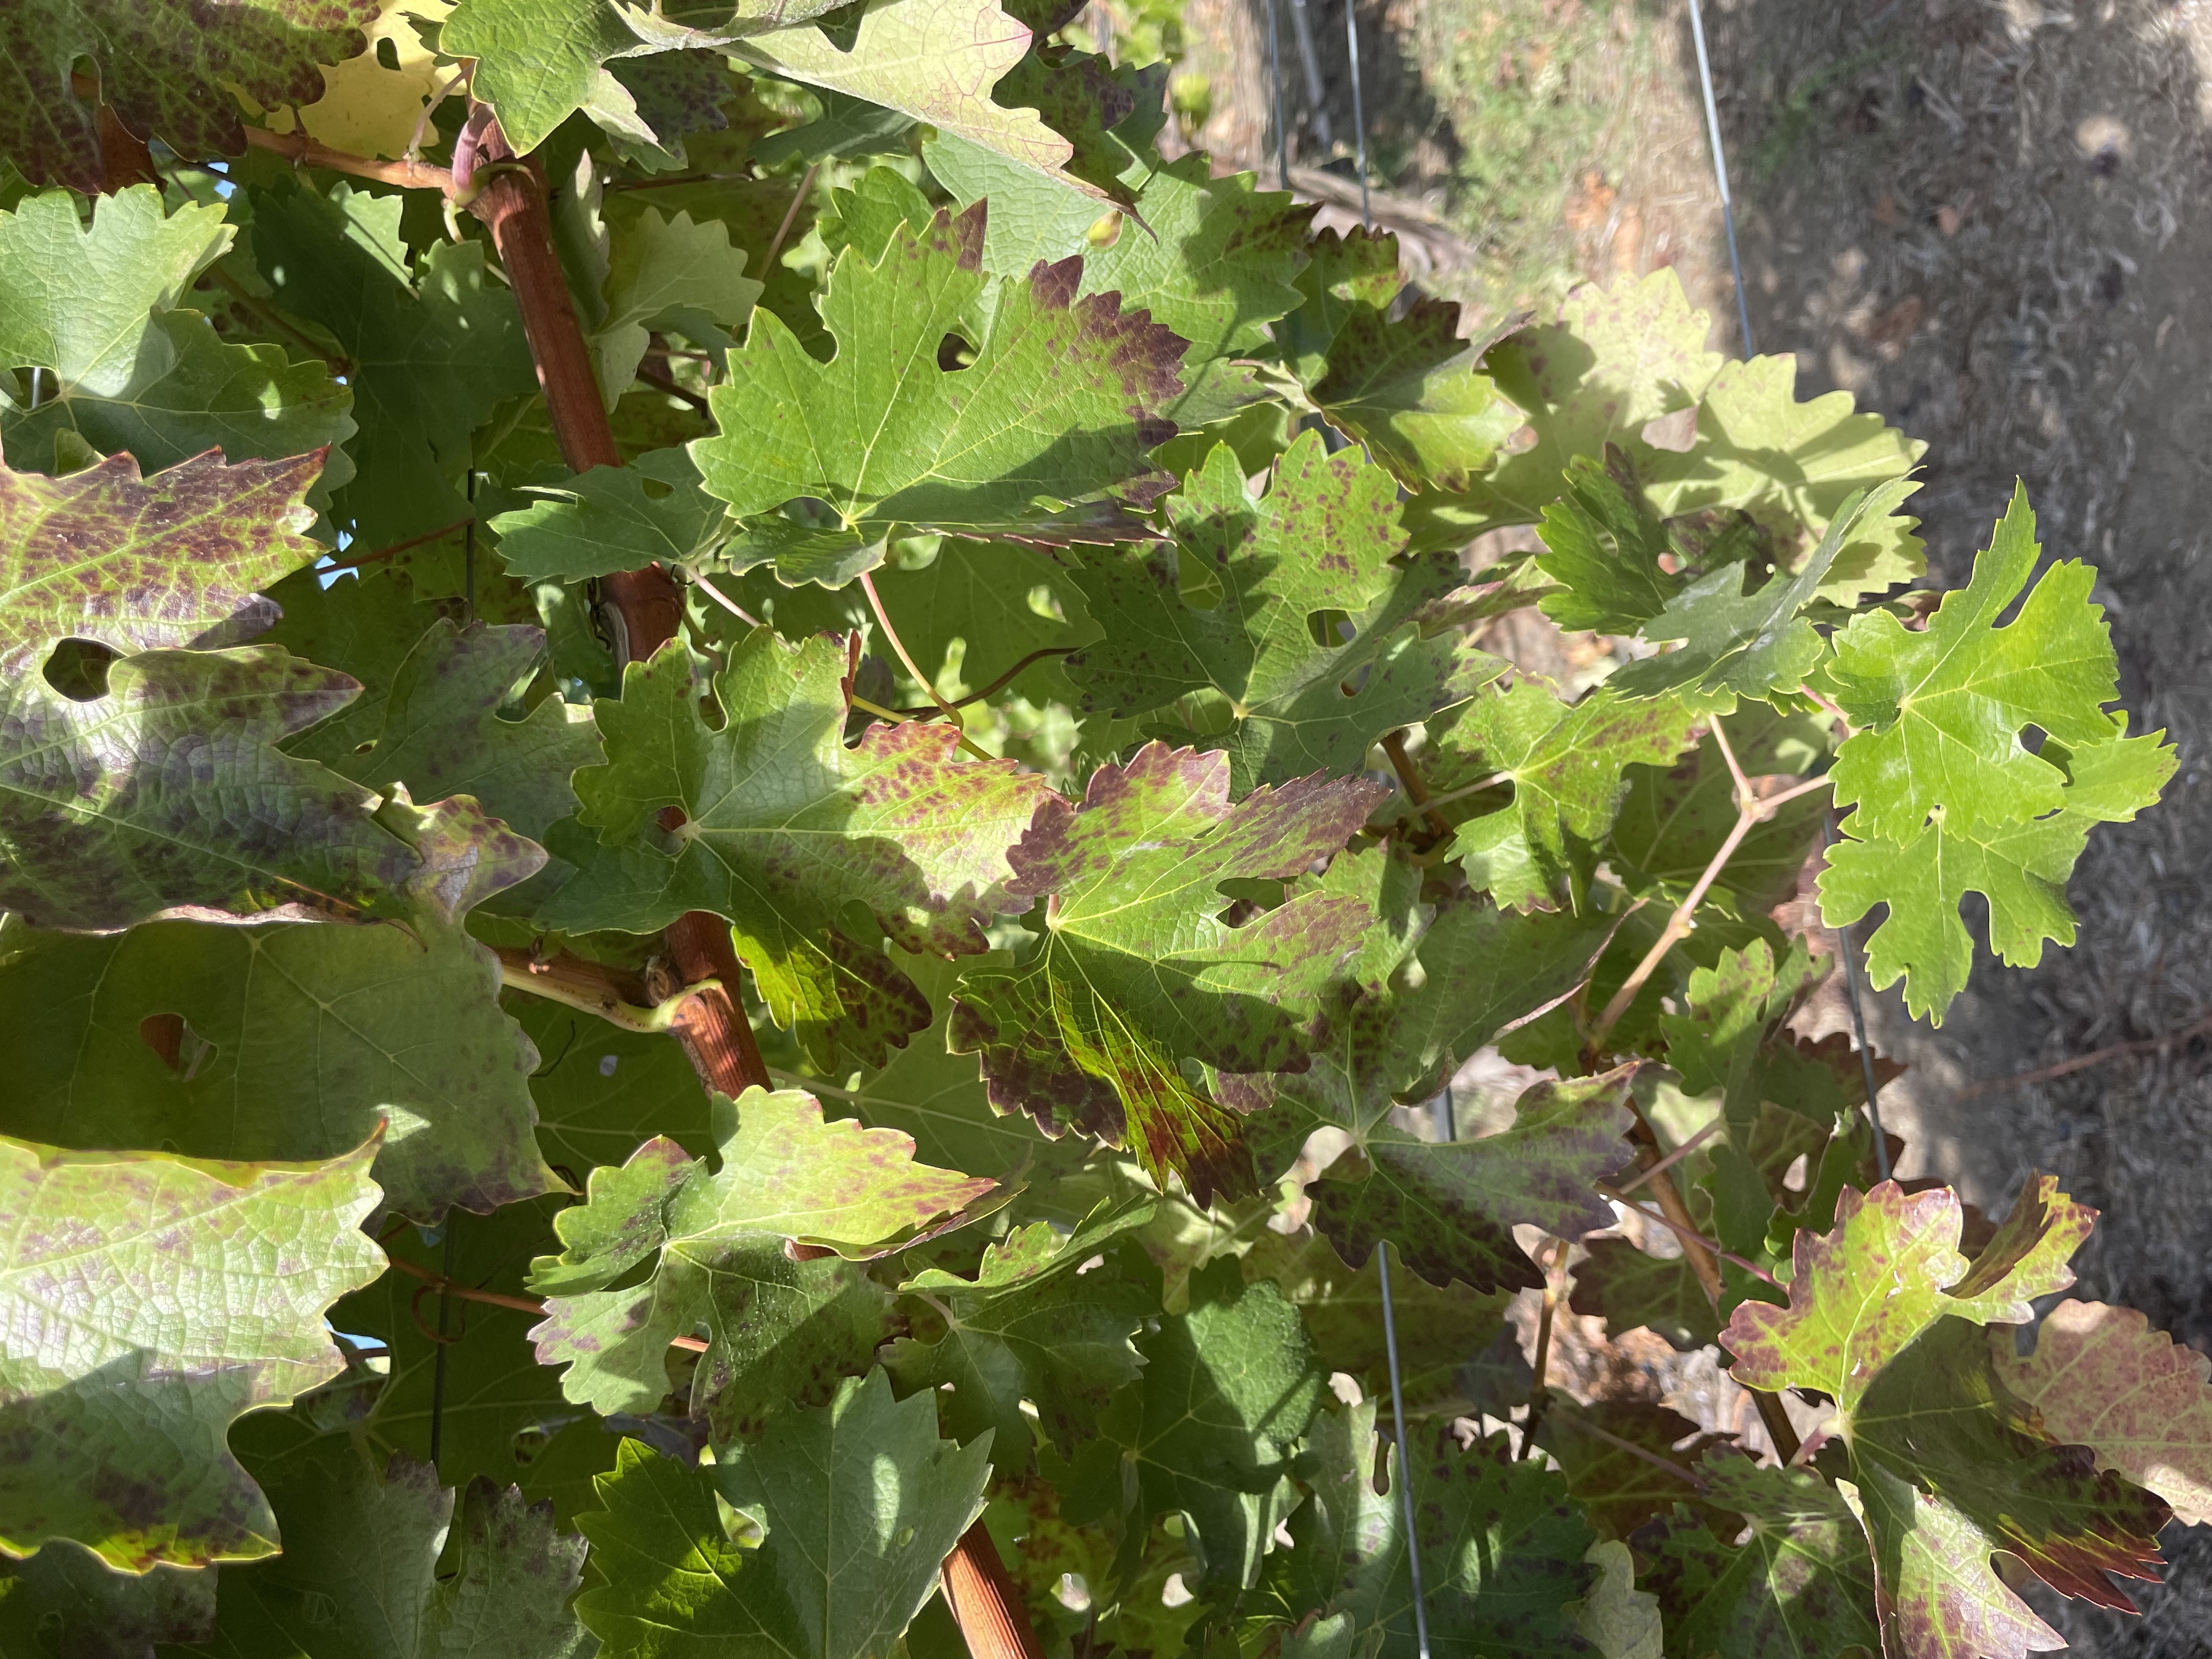
Label: Leafroll 3